Kintore railway station

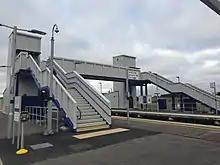

The original station was opened on 20 September 1854 and located around south of the current station. The station became a junction in 1859 with the opening of a branch to Alford. This branch closed to passengers in 1949. Kintore railway station itself was closed in 1964 as part of the Beeching cuts.